55th Japan Record Awards

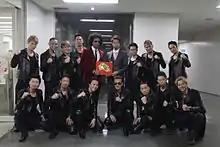
Phekoo with Exile Backstage at the 55th Japan Record Award Show

The took place at the New National Theater in Tokyo on December 30, 2013. The ceremony was televised in Japan on TBS.